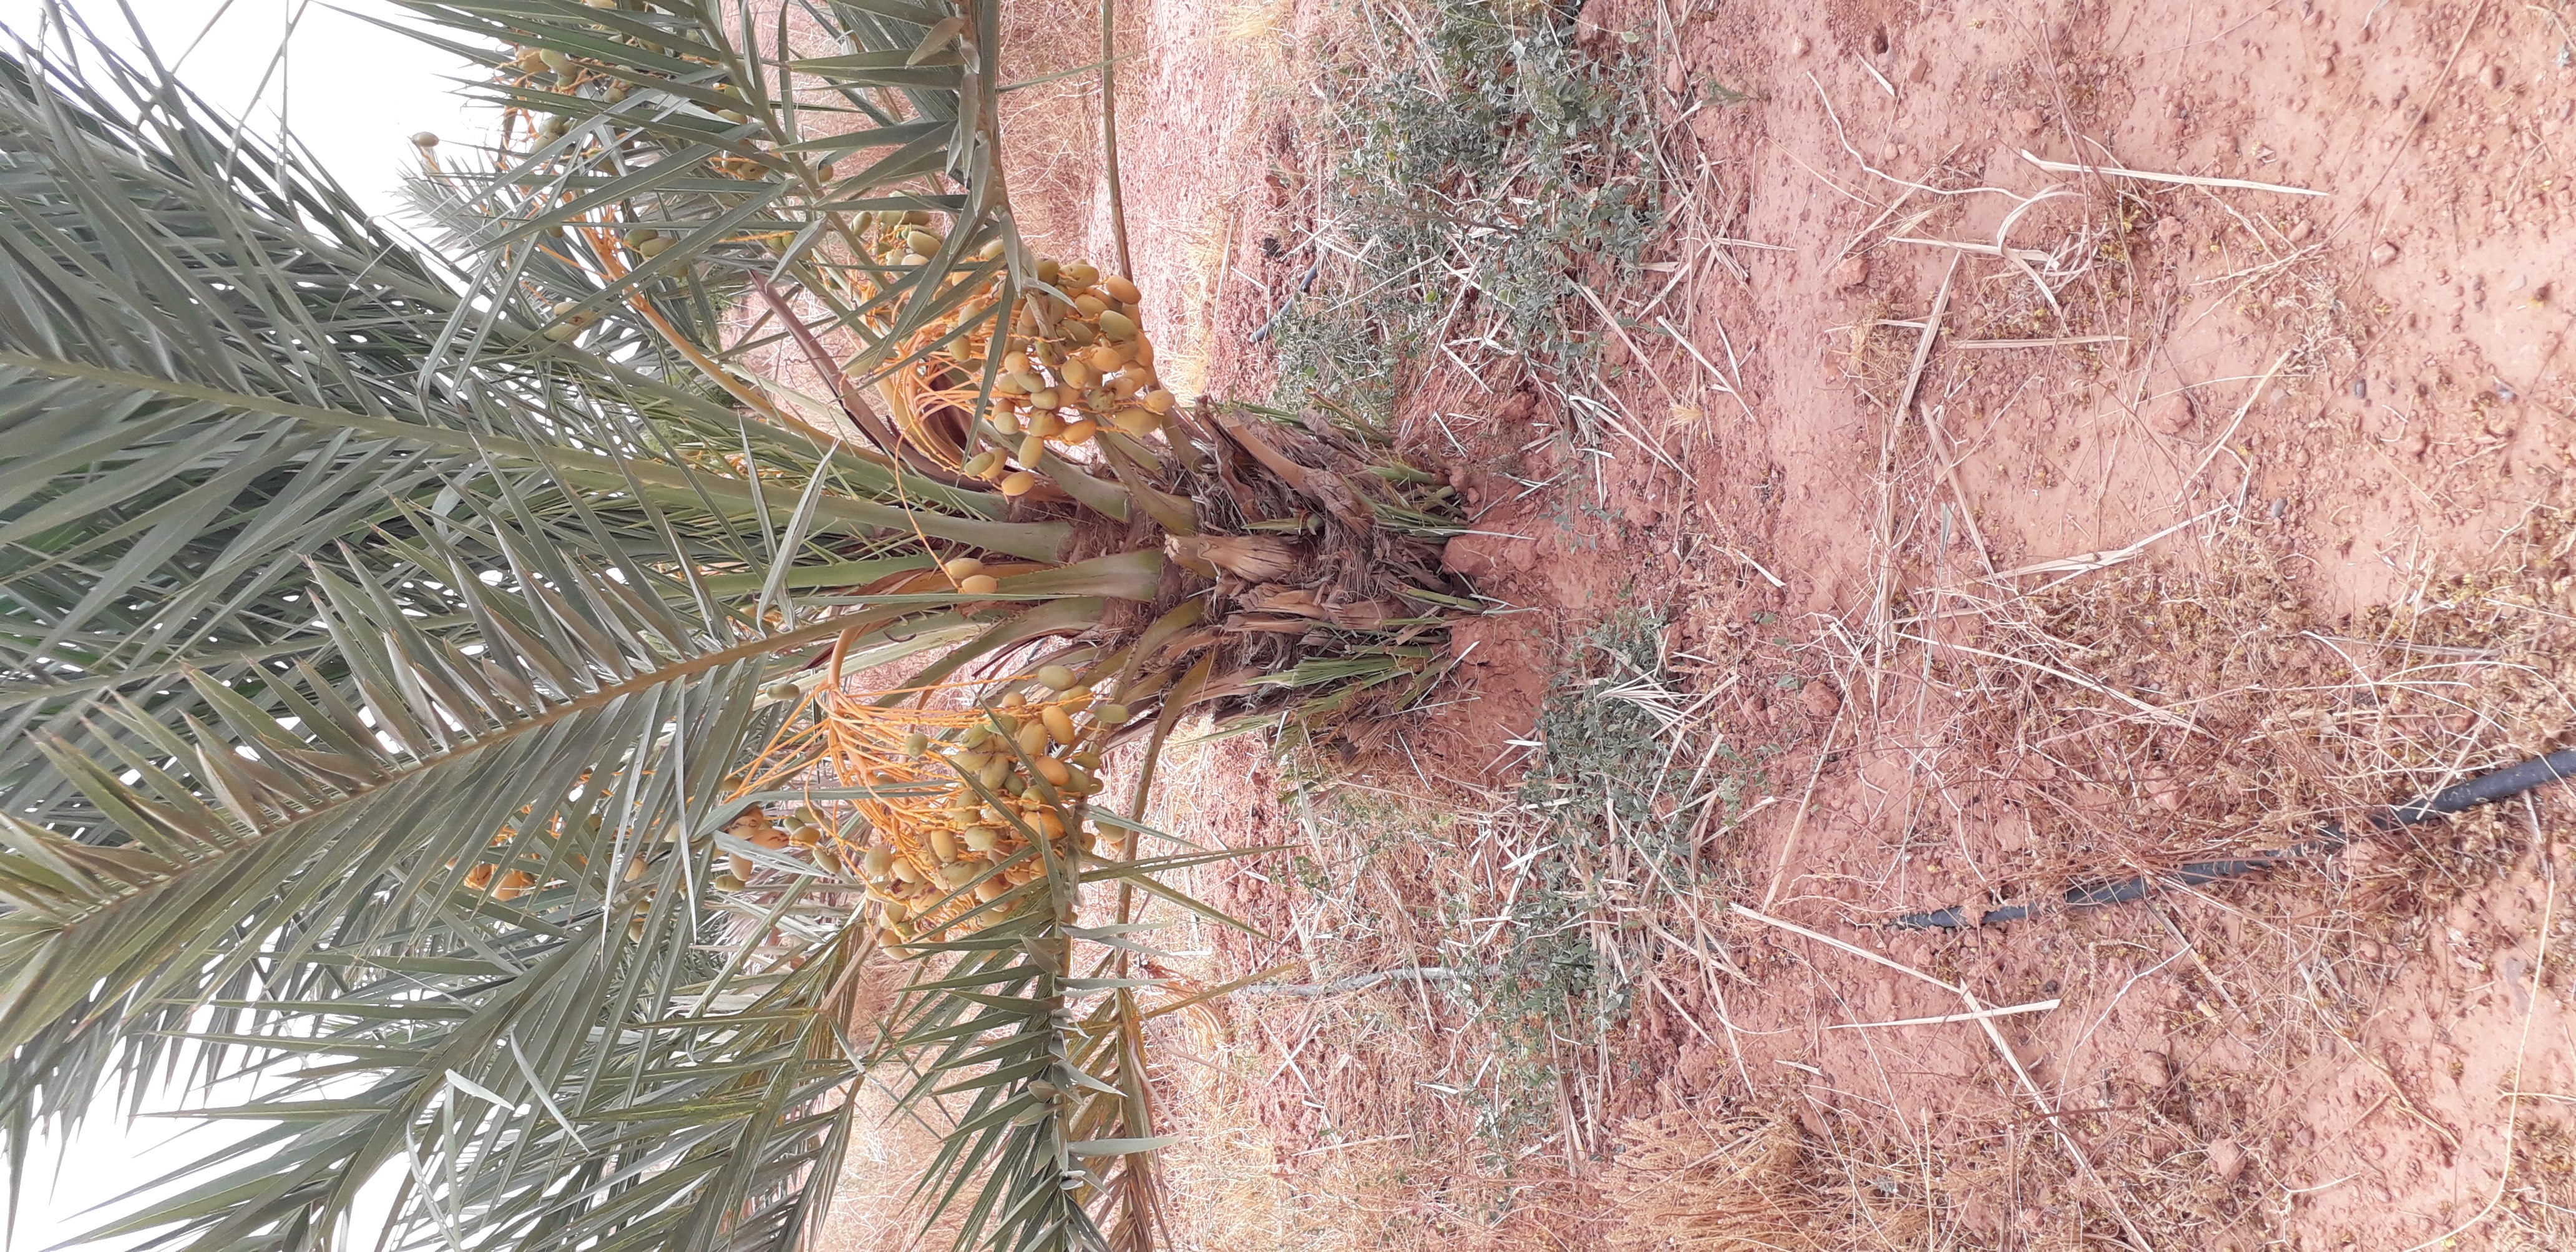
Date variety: Boumajhoul